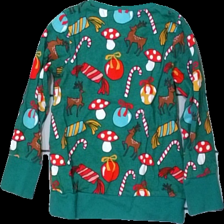
View: back
Type: Pajamas
Category: Children
Brand: Lindex
Colors: Green, Red, White, Multicolor
Material: 100% cotton
Pattern: Other
Cut: Regular
Size: 98
Season: Winter
Damage location: bottom left
Damage 2 location: top left
Damage 3 location: top center
Price range: 50-100
Recommended usage: Reuse
Description: långärmad pyjamas tröja med olika jul saker på